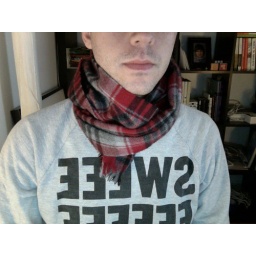
It's chilly in the home office